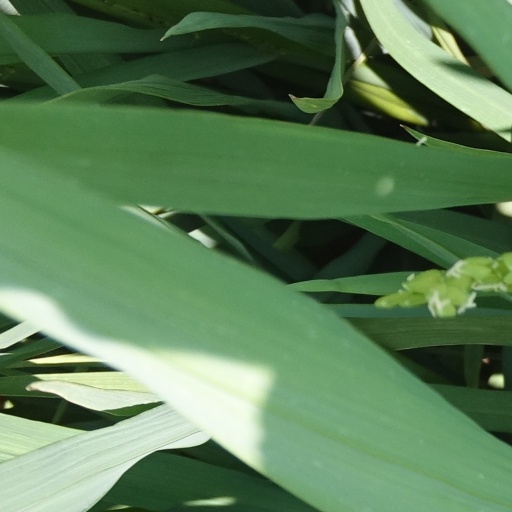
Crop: rice